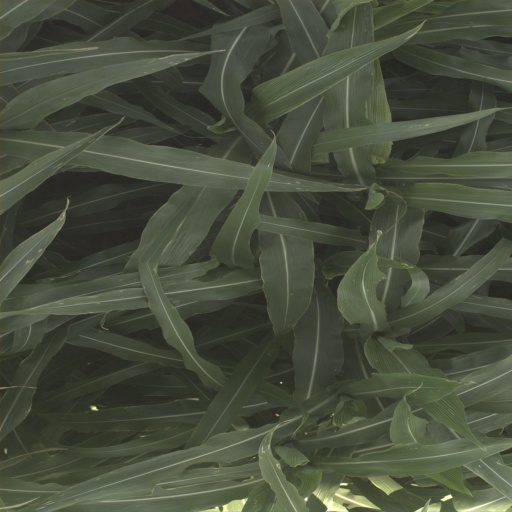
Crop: sorghum